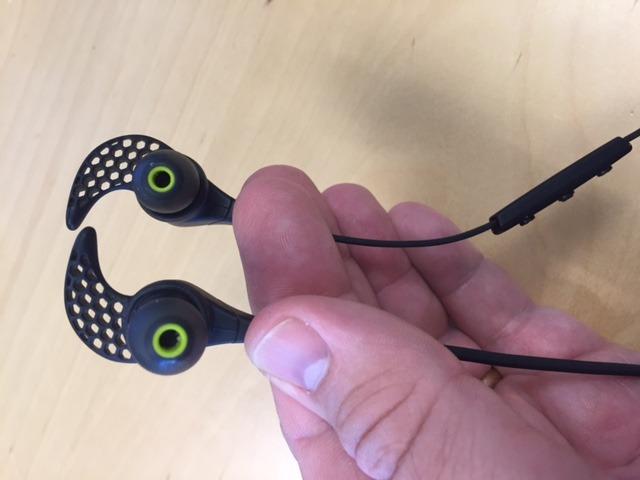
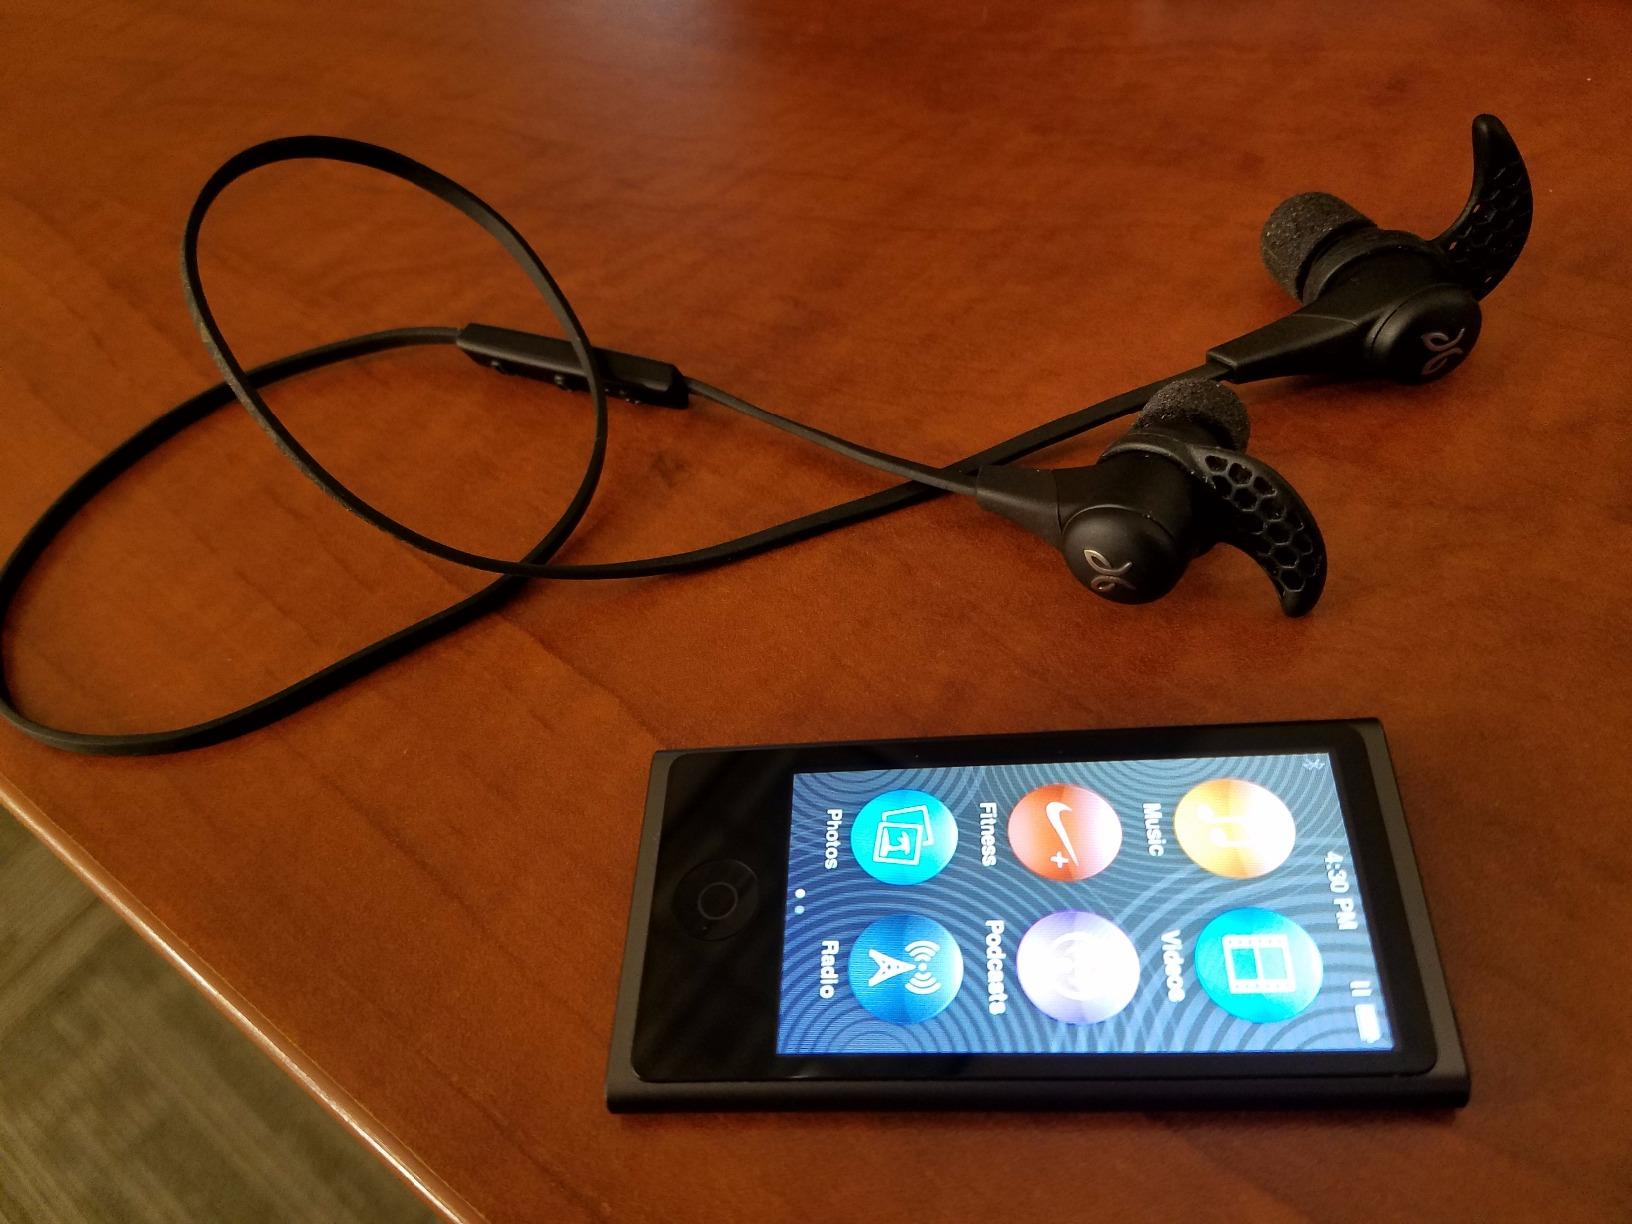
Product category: headphones
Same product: yes